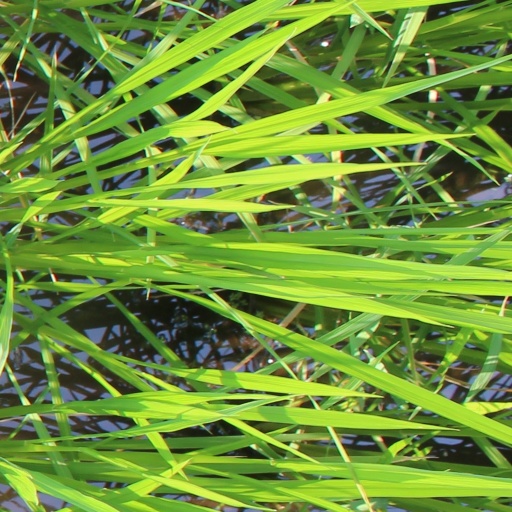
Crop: rice